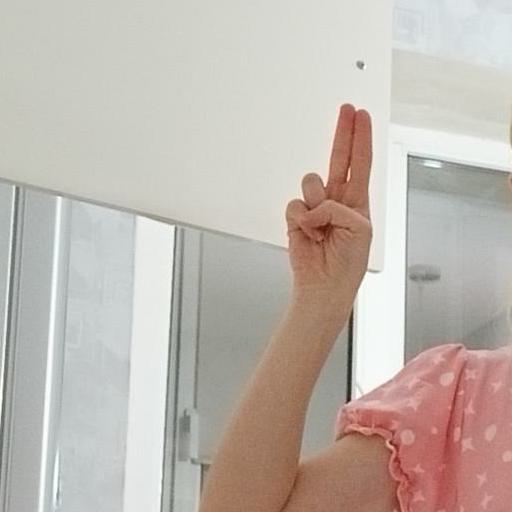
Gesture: two_up